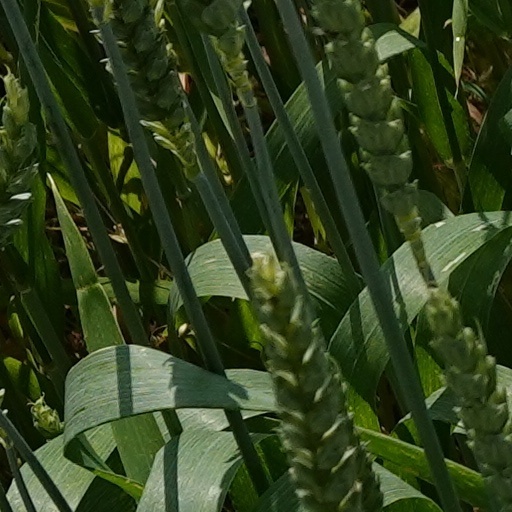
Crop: wheat